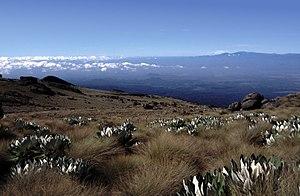
Le Rallye Safari 1973, disputé du 19 au 23 avril 1973, est la quatrième manche du championnat du monde des rallyes 1973, inauguré cette même année.